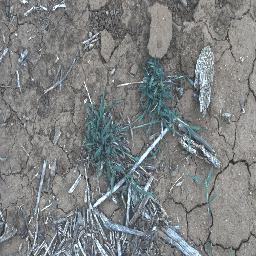
Label: negative